Baron Dormer

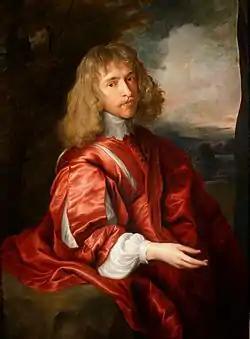
Robert Dormer, 1st Earl of Carnarvon

Baron Dormer, of Wyng (or Wenge), County of Buckingham, is a title in the Peerage of England. It was created on 30 June 1615 for Sir Robert Dormer, 1st Baronet. He had, only twenty days earlier on 10 June 1615, been created a baronet "of Wing in the County of Buckingham", in the Baronetage of England.